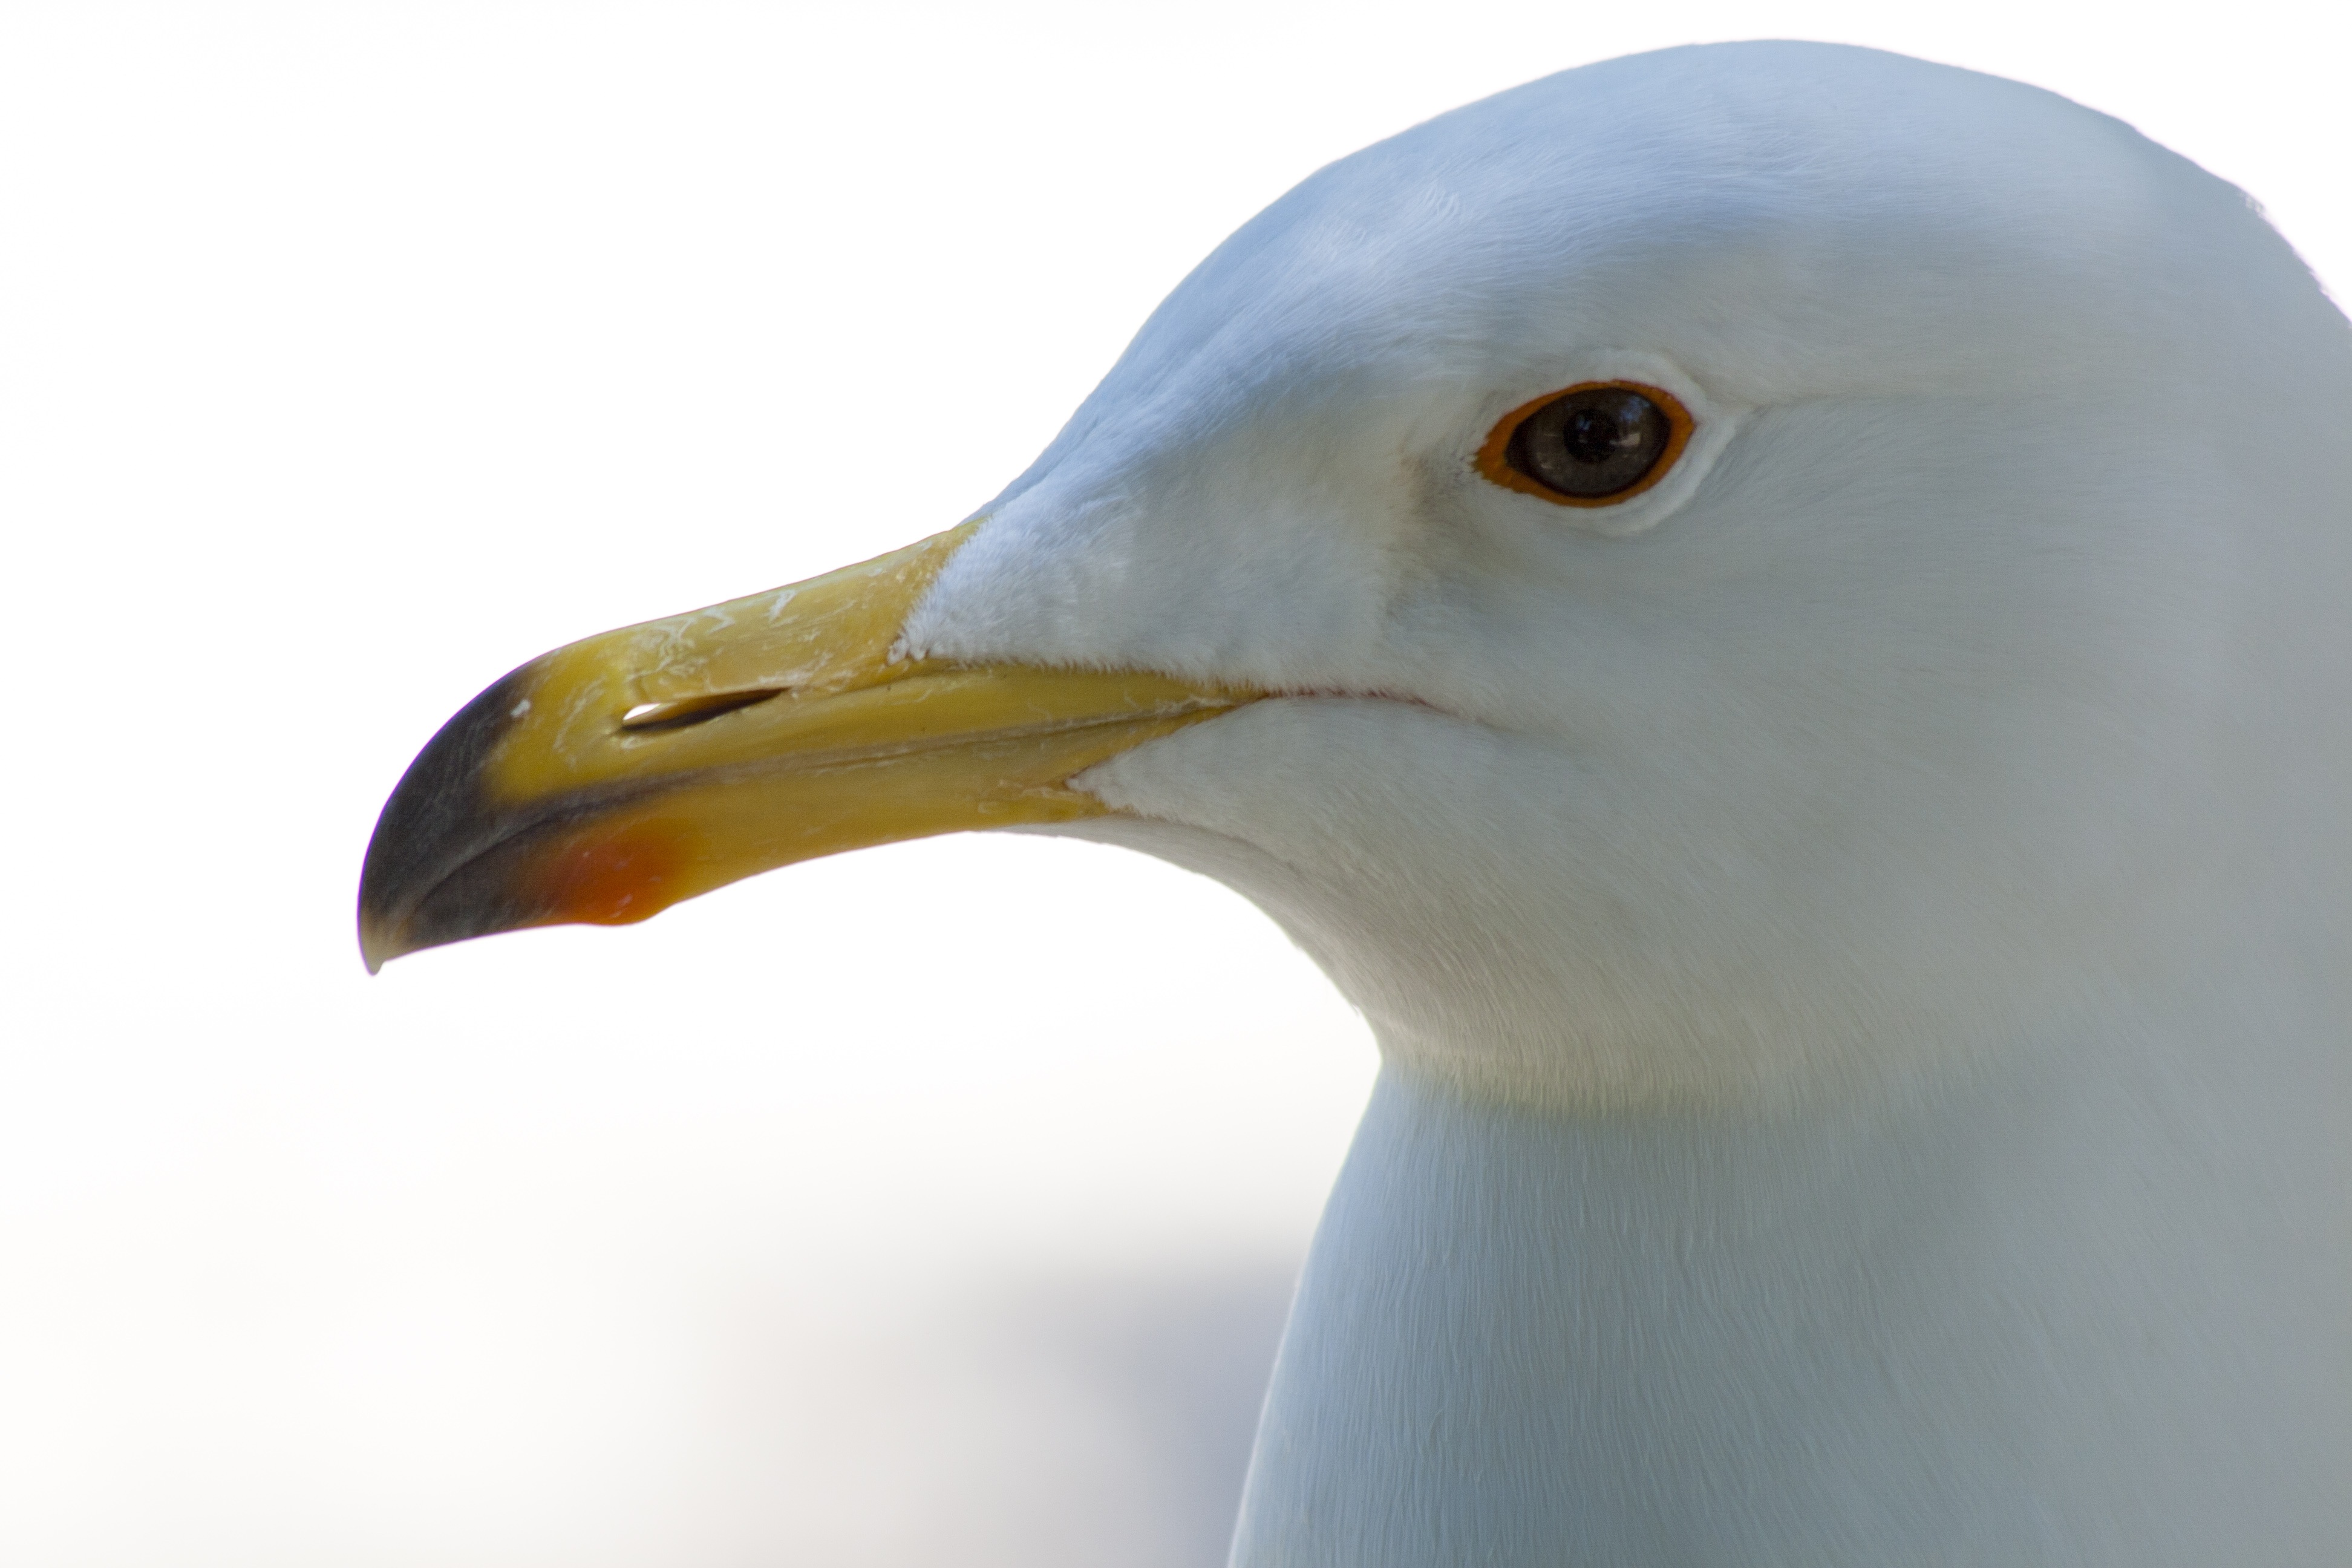
sea, nature, bird, white, seabird, seagull, gull, beak, flight, yellow, fauna, close up, face, eye, seabirds, vertebrate, albatross, charadriiformes, european herring gull